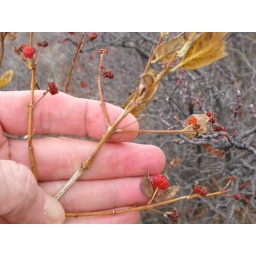
The flowers and fruits are paired in Lonicera and the opposite leaves and branches are typical of Caprifoliaceae.